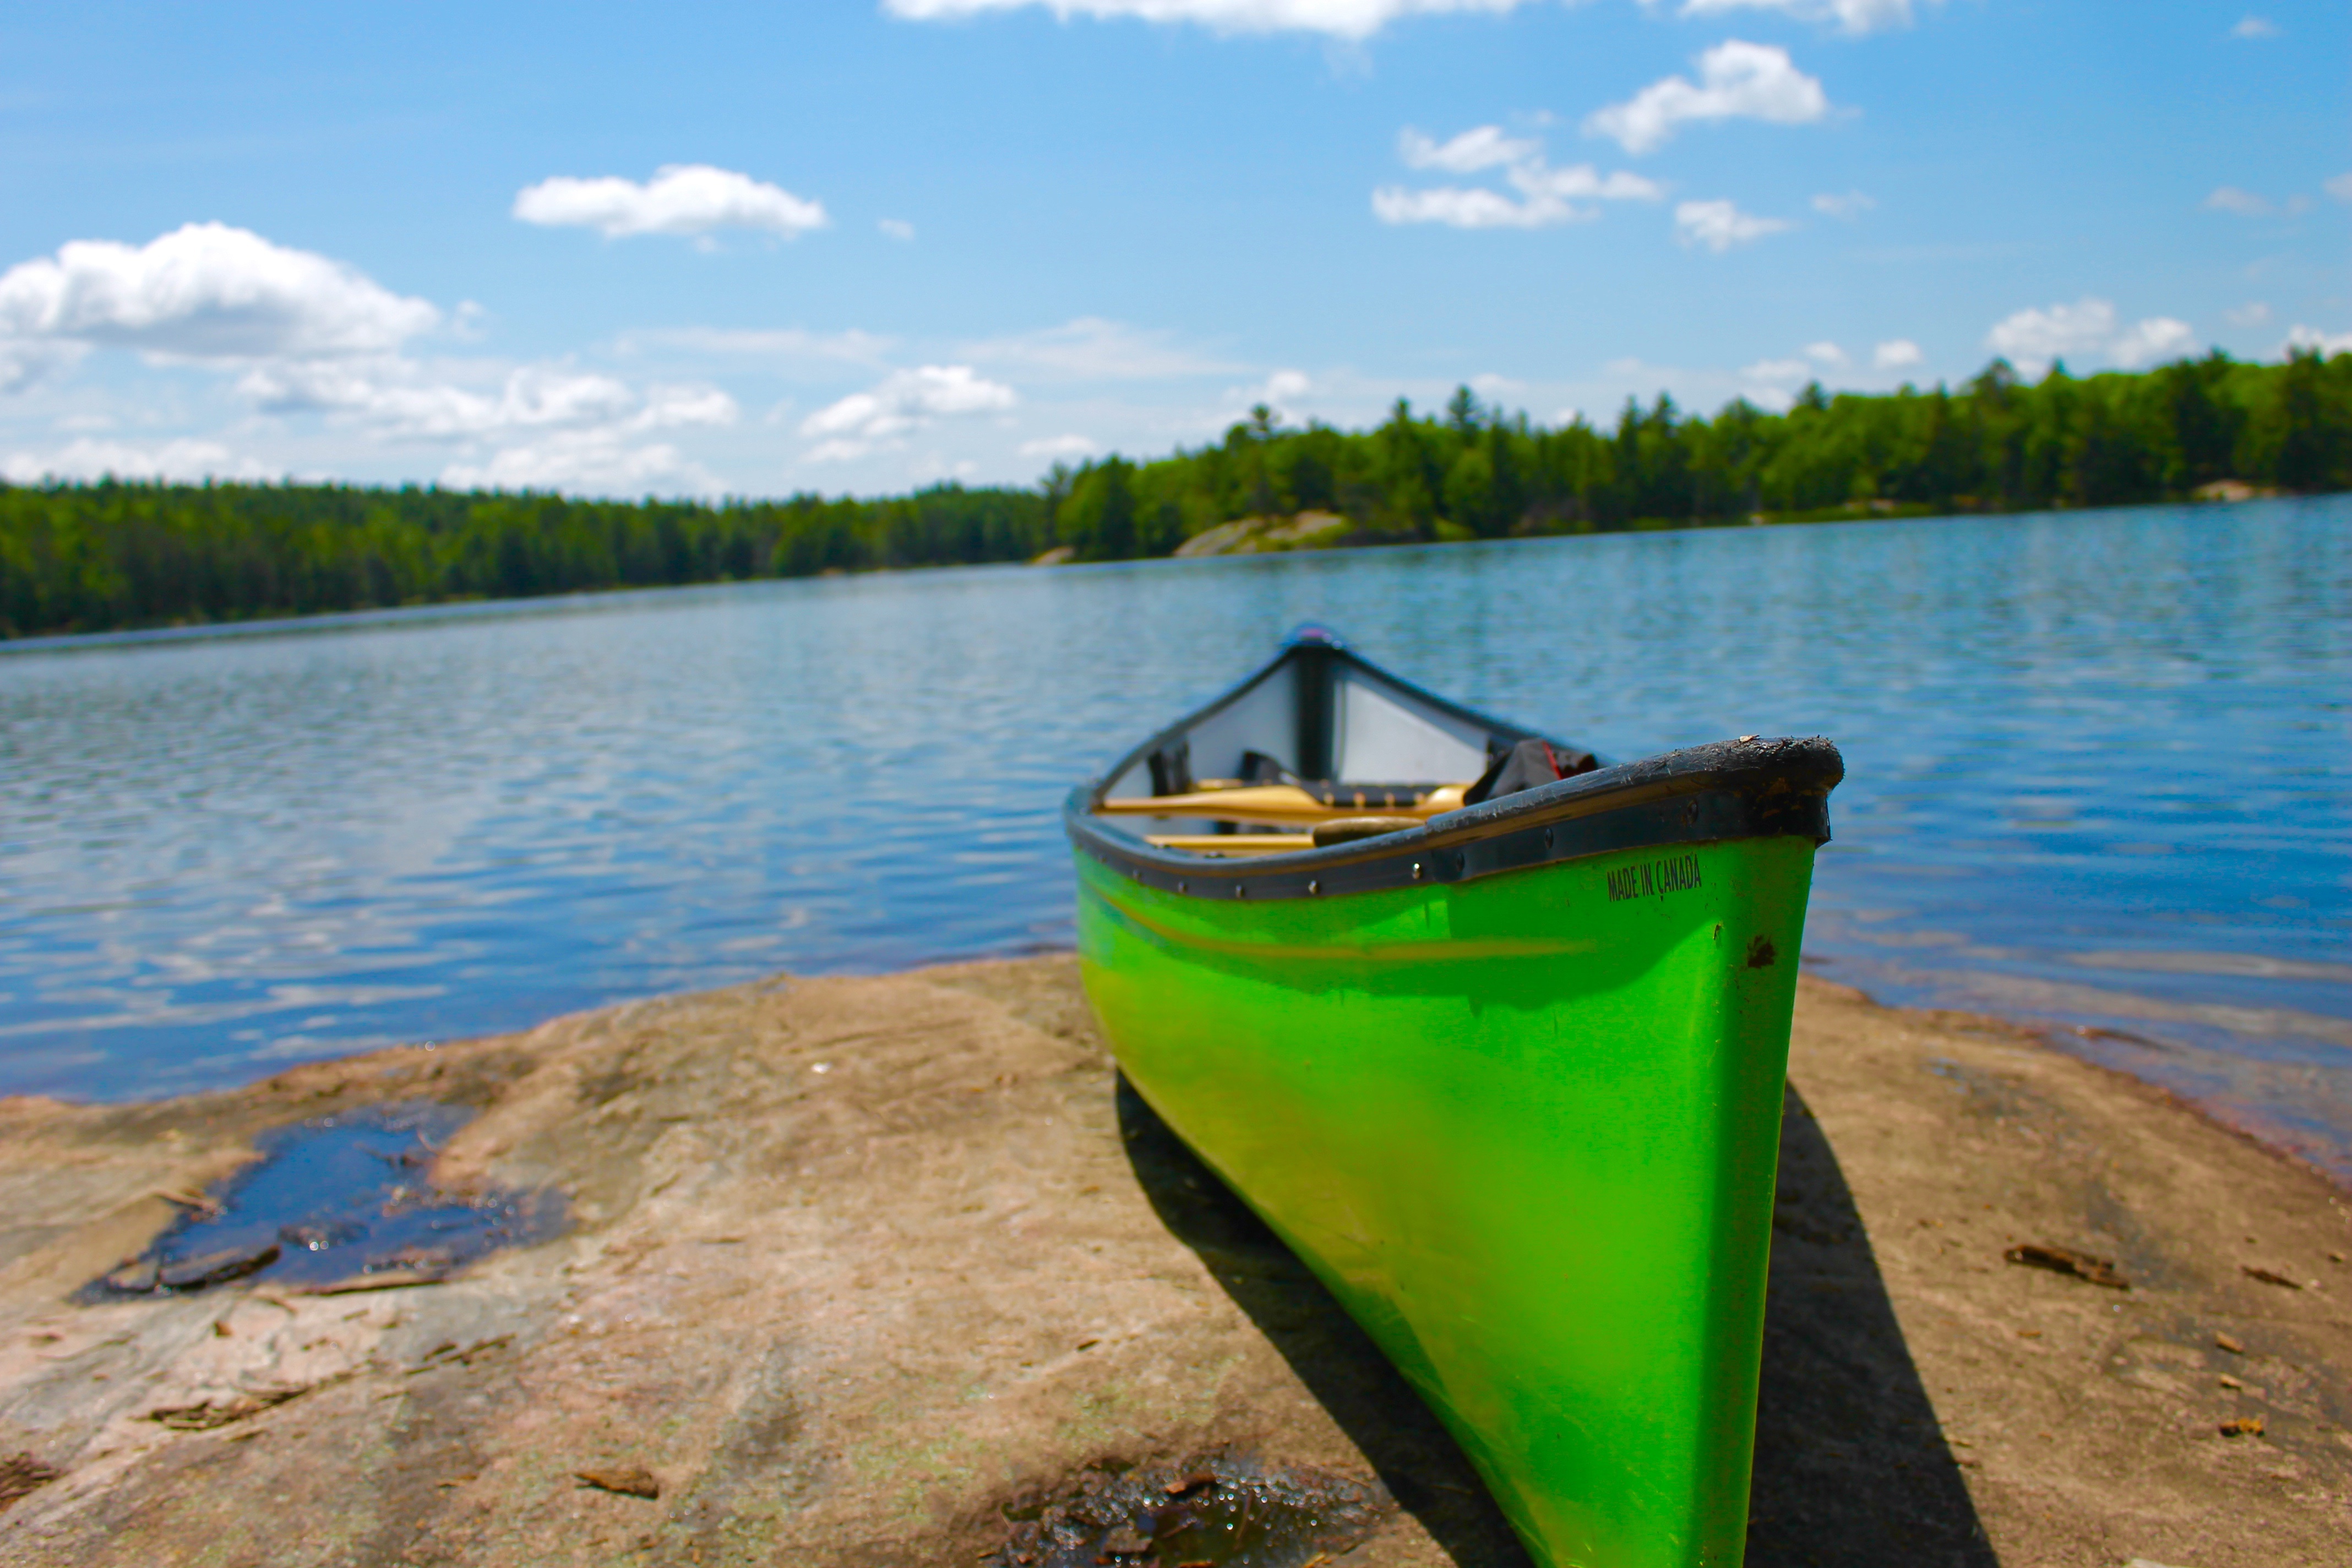
sea, water, boat, lake, canoe, paddle, vehicle, bay, kayak, sports equipment, boating, kayaking, watercraft, sea kayak, watercraft rowing